2010 FIFA World Cup qualification – CONCACAF fourth round

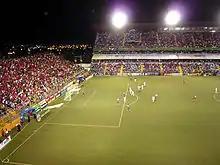
Costa Rica facing Honduras during the first matchday of the round

This page provides the summaries of the CONCACAF fourth round, often referred to as "the hexagonal" or "the hex", matches for the 2010 FIFA World Cup qualification. The three group winners and three runners-up from the third round contest this round.